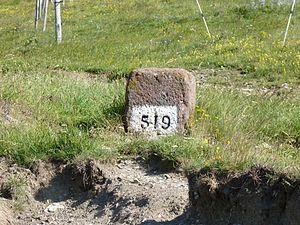
Borne frontière n° 519, col d'Ares, Prats-de-Mollo-La-Preste (Pyrénées-Orientales, Languedoc-Roussillon, France), Molló (Ripollès, Gérone, Catalogne, Espagne) Català: Fita frontera n° 519, coll d'Ares, Prats de Molló i la Presta (Pirineus orientals, Llenguadoc-Rosselló, França), Molló (Ripollès, Girona, Catalunya, Espanya) Español: Mojón frontera n° 519, Coll d'Ares, Prats-de-Mollo-la-Preste (Pirineos Orientales, Languedoc-Rosellón, Francia), Molló (Ripollés, Gerona, Cataluña, España)